Tel al-Sultan attack

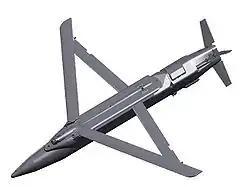
A GBU-39 bomb, similar to the one used in the attack

On the night of 26 May, Israeli fighter jets struck the "Kuwaiti Peace" tent camp in Tel al-Sultan. The camp was noted to be from the largest UNRWA humanitarian aid storage warehouse in the Gaza Strip. Multiple people were killed and injured in the initial explosion. Witnesses reported "a deadly hail of shrapnel, then the sound of screaming". A dead woman was later found with shrapnel in her lungs and heart.